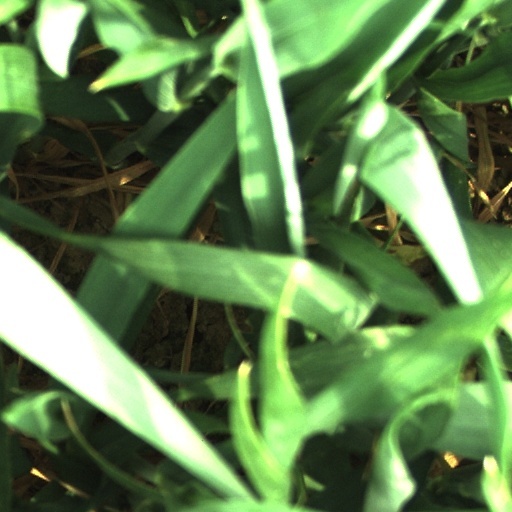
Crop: wheat